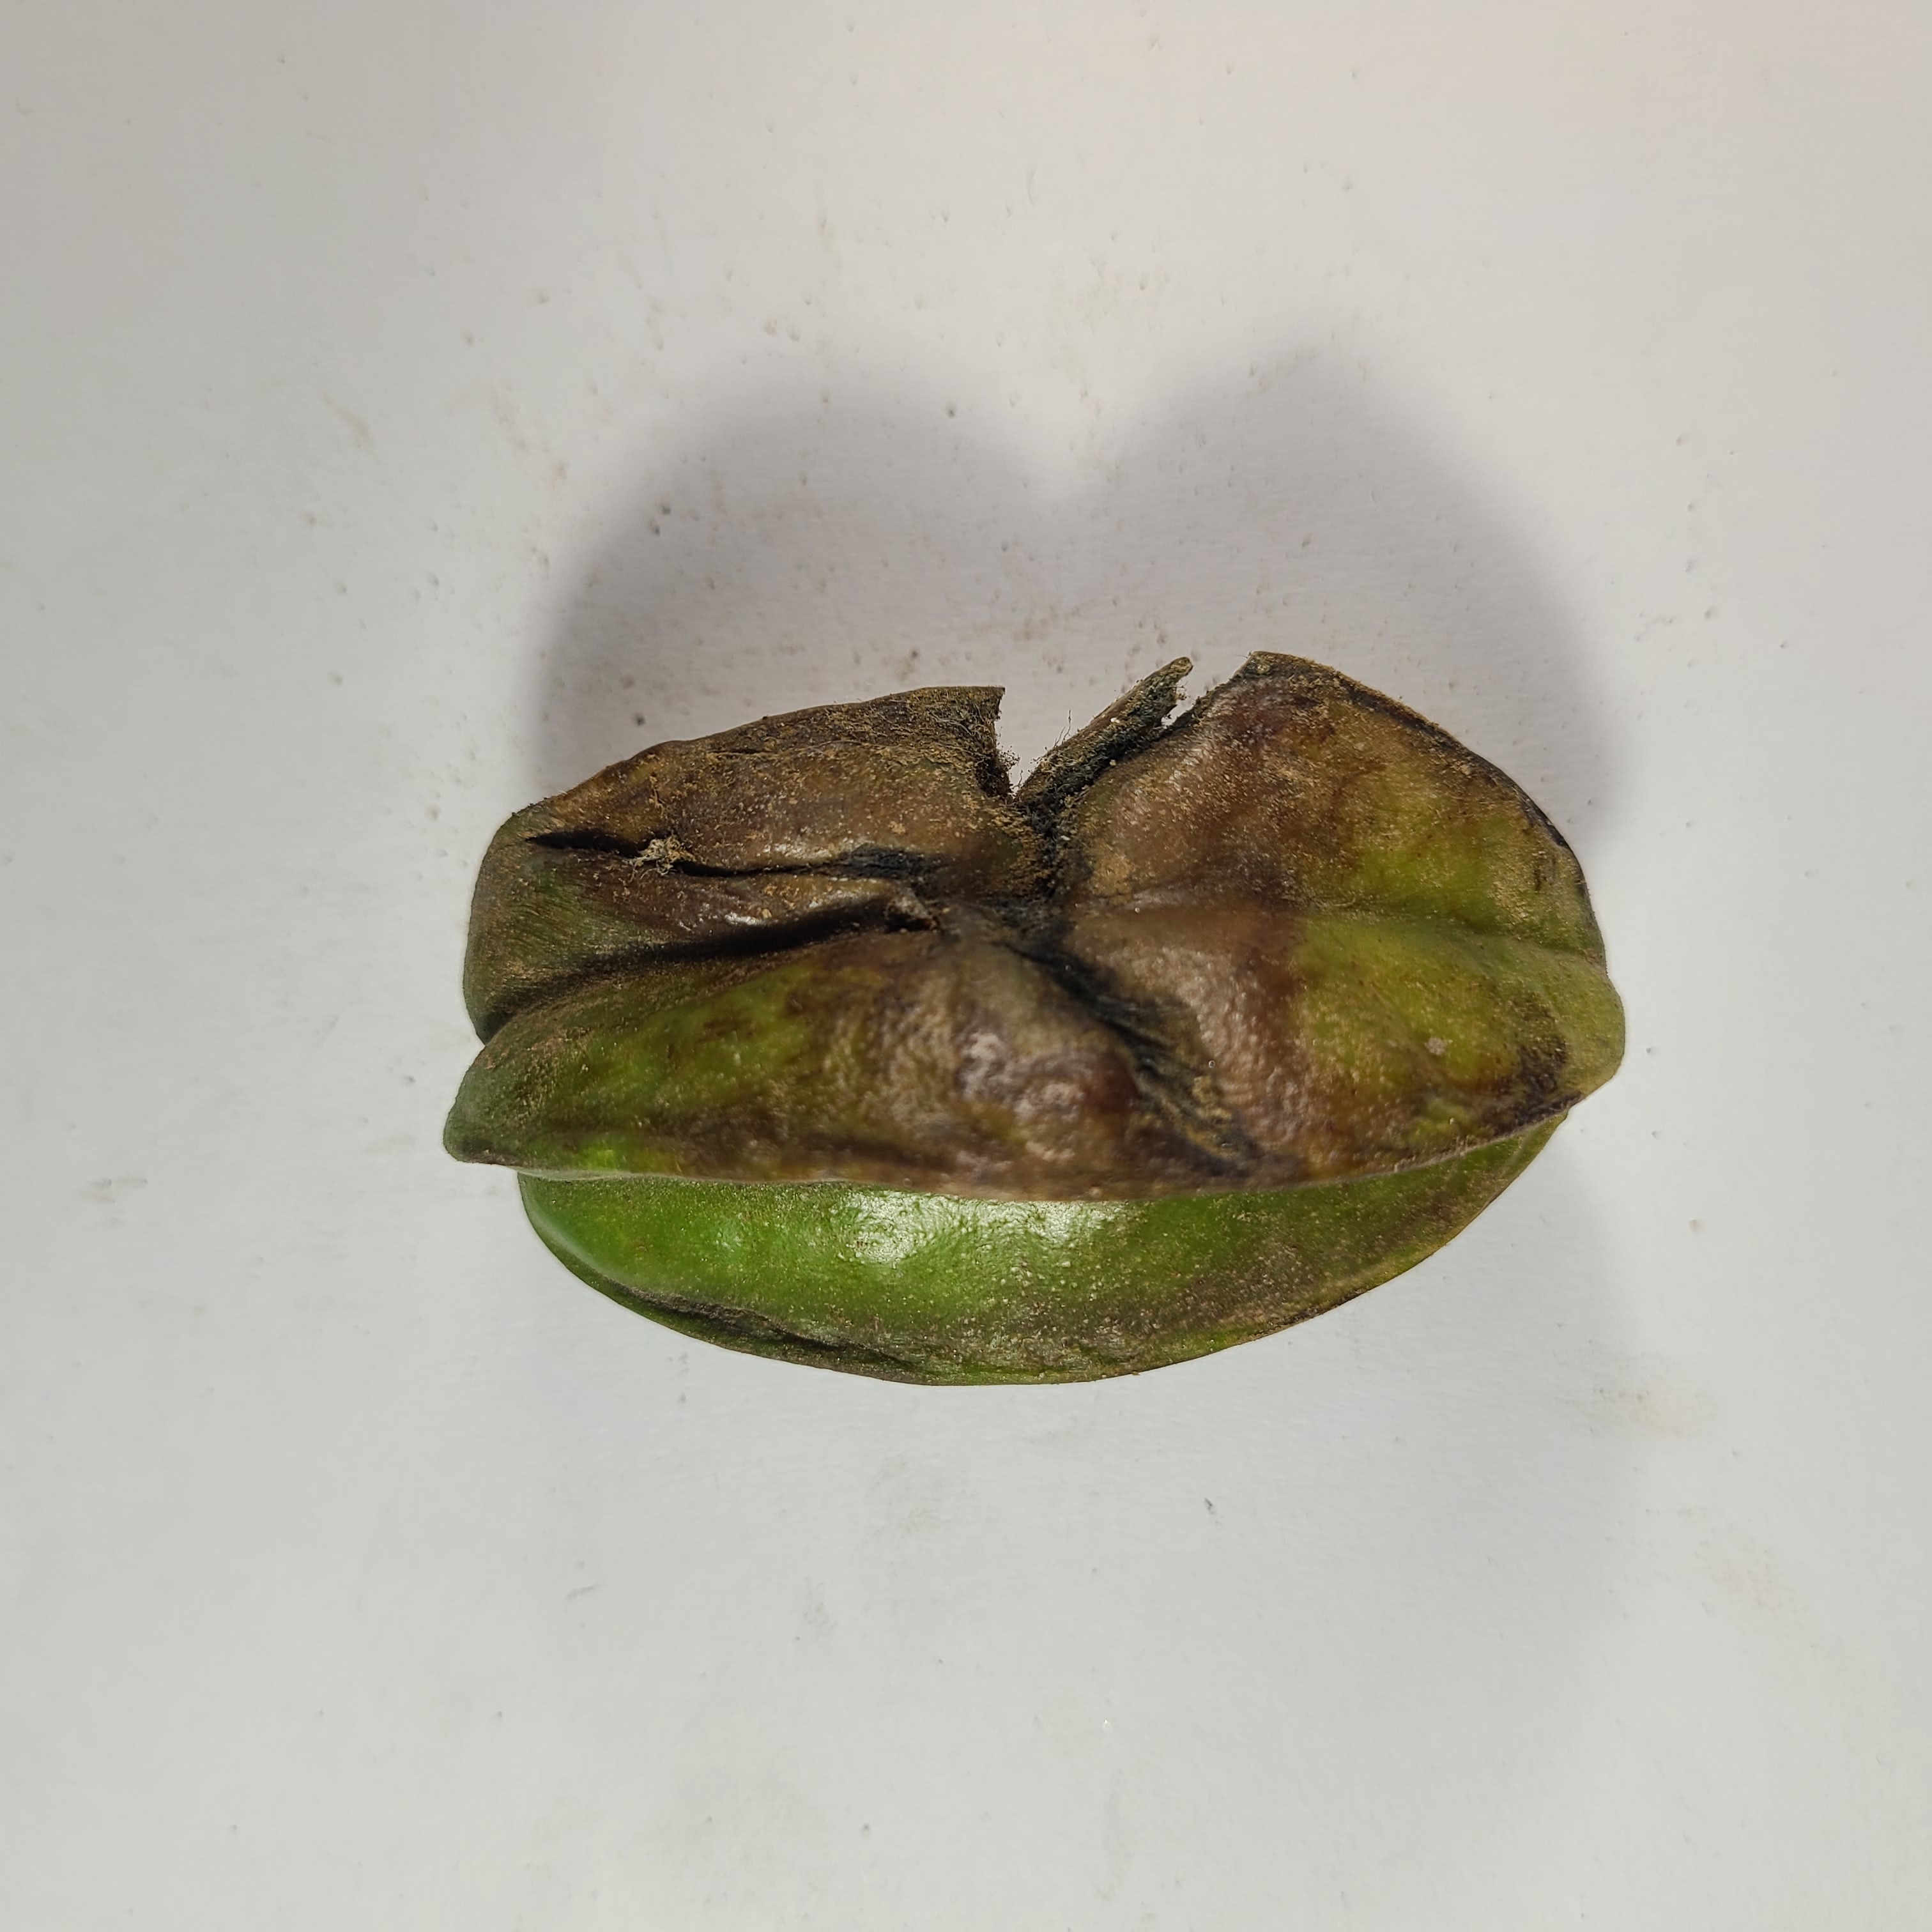
Label: Unhealthy Fruits